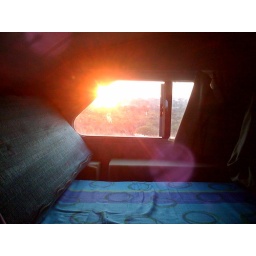
The view from fingers' bed in the van